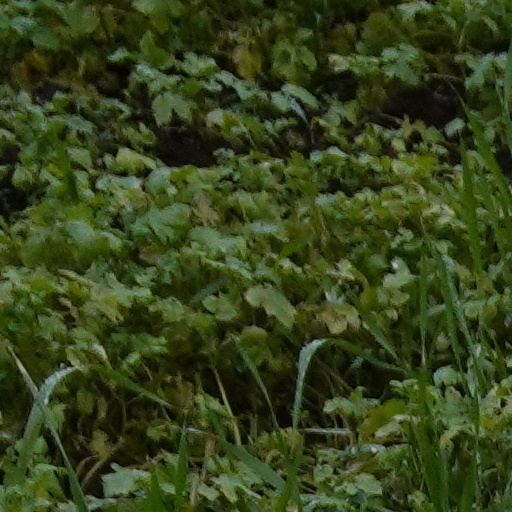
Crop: wheat